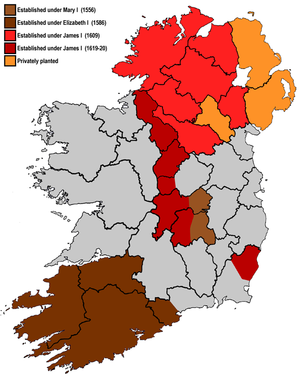
Le système des plantations en Irlande recouvre en fait les différentes politiques de colonisation de l'île d'Irlande par la royauté anglaise.